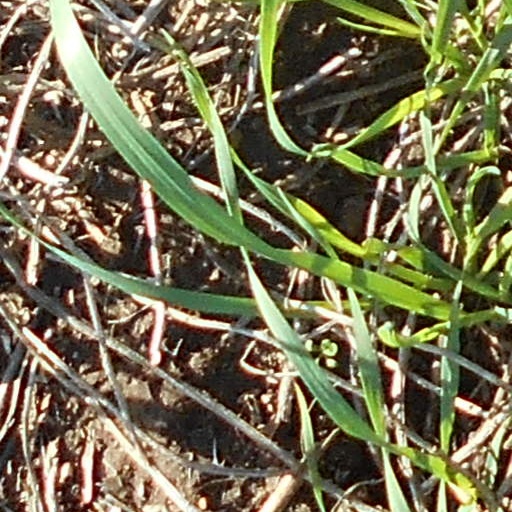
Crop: wheat